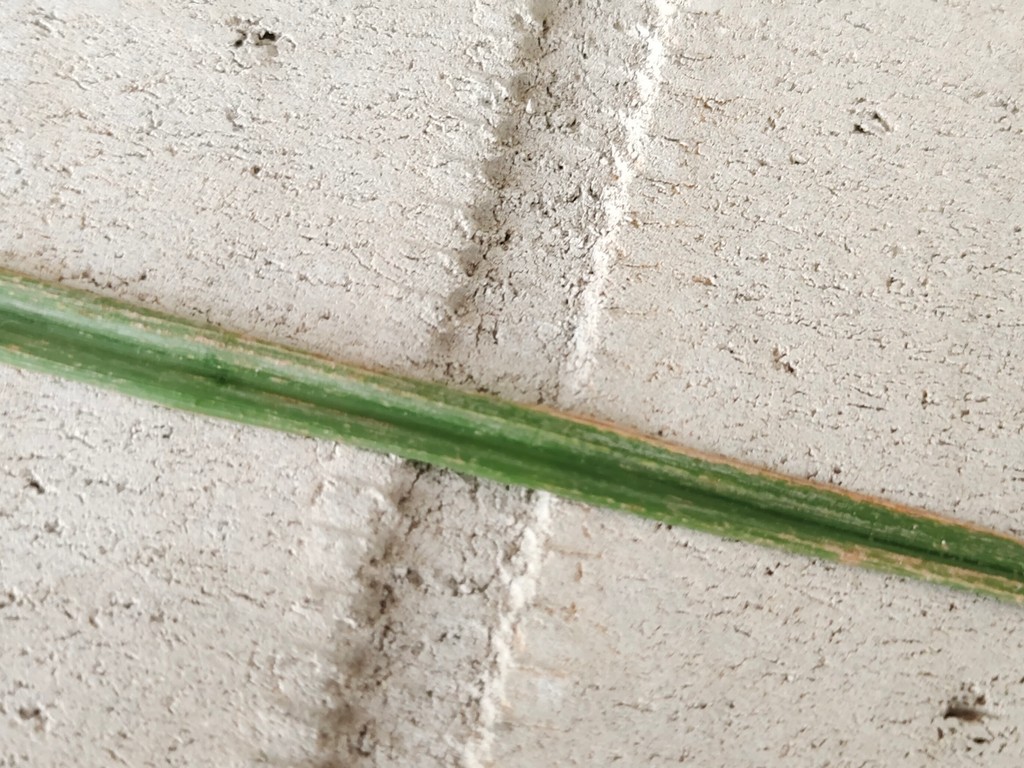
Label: Unhealthy